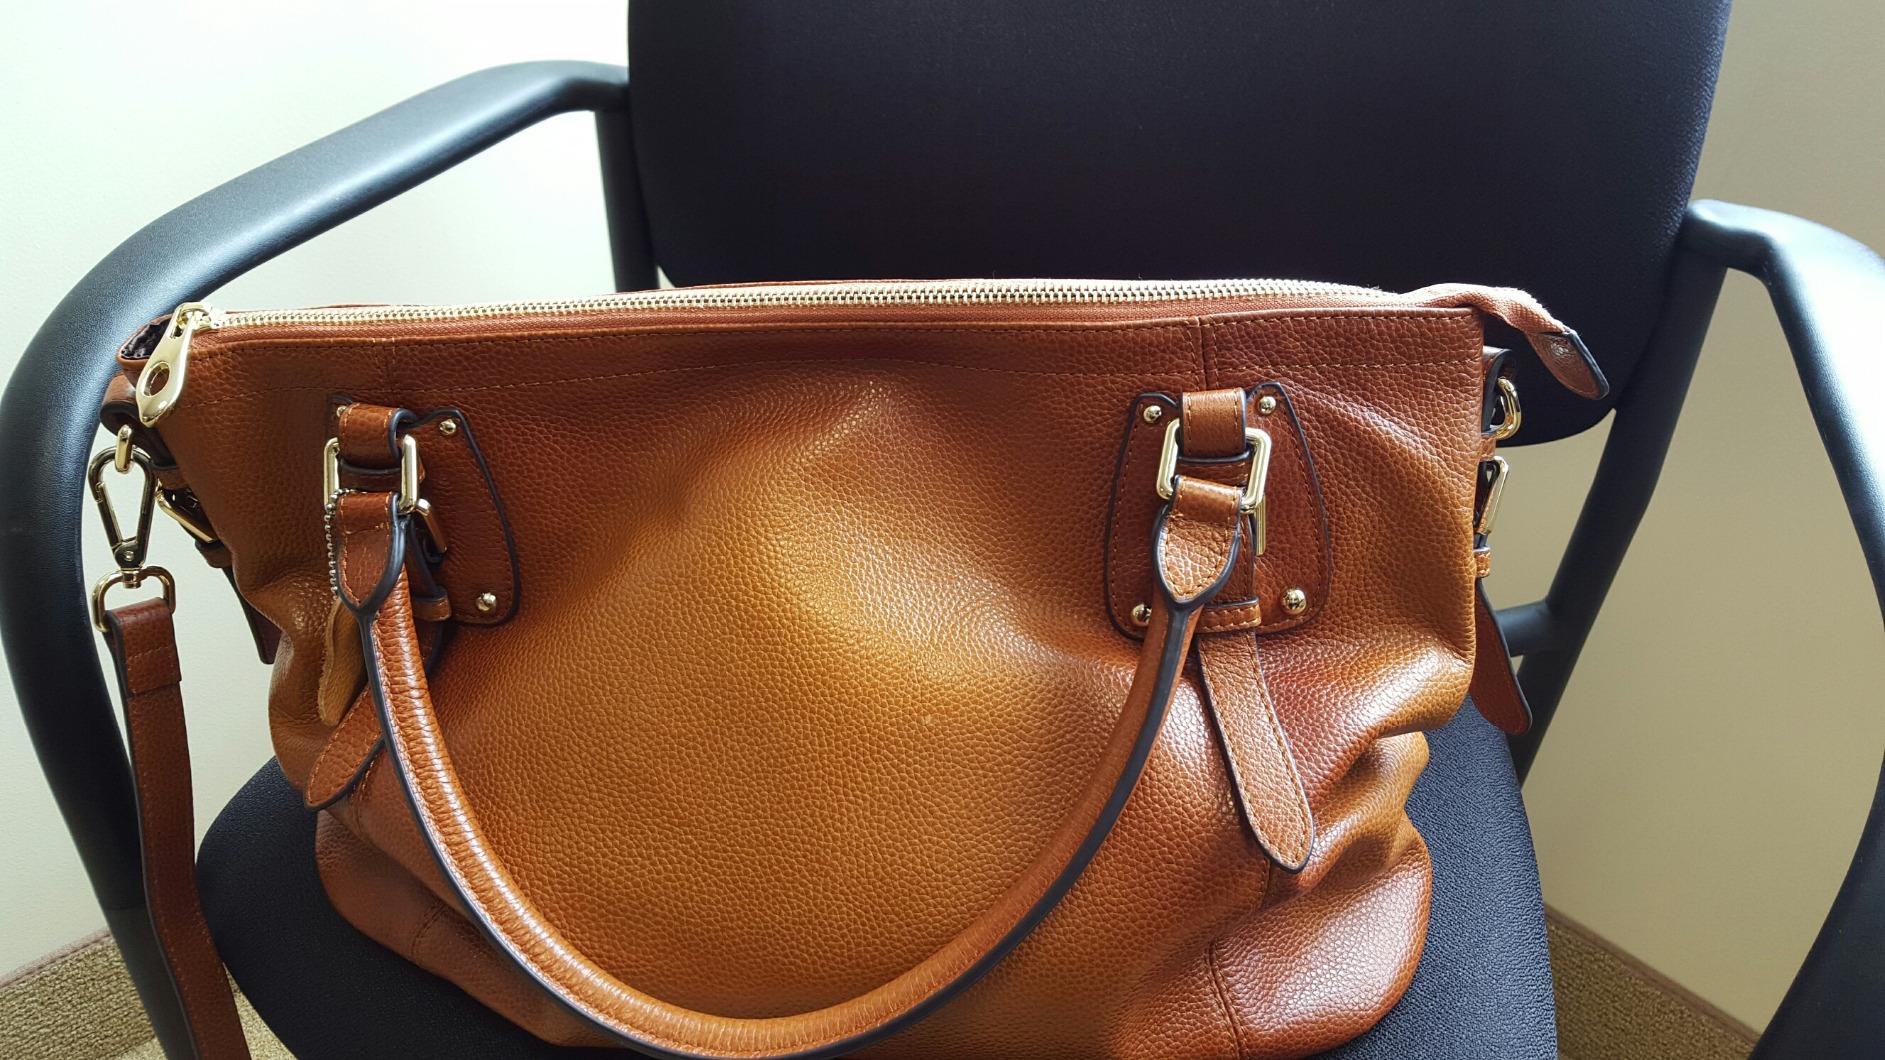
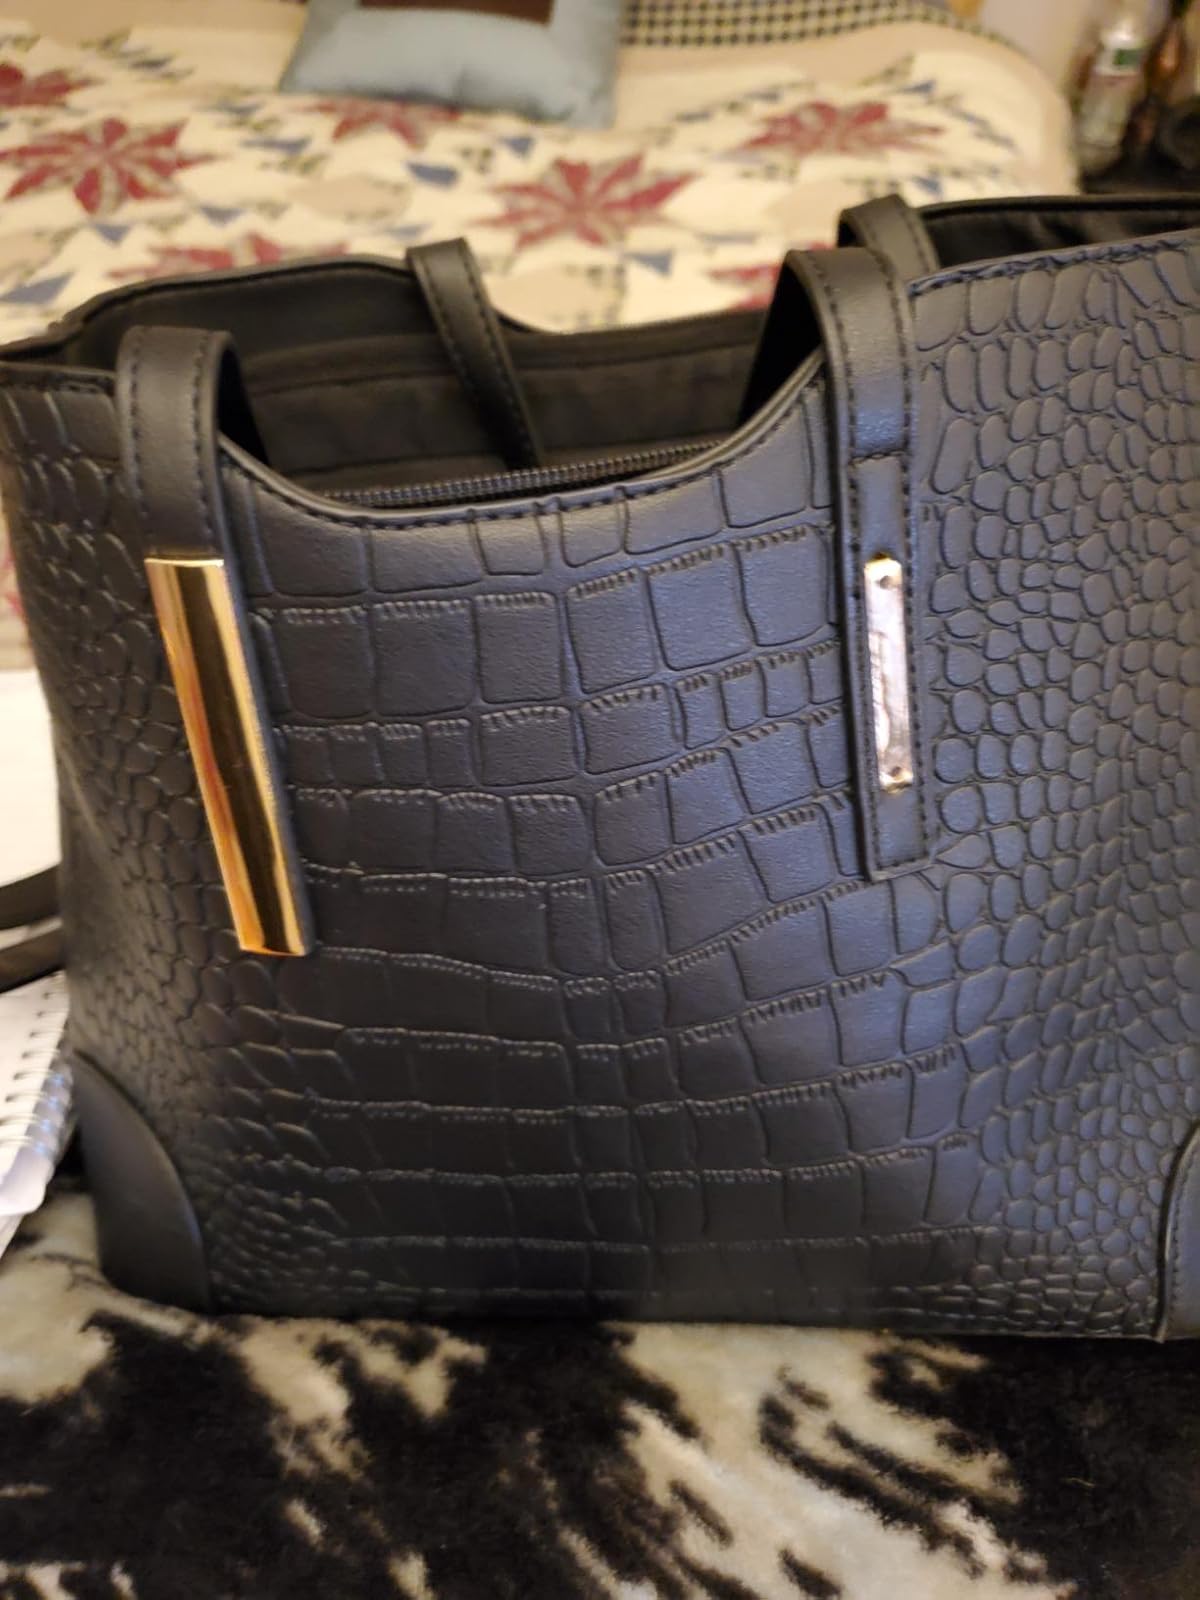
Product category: accessories_handbag
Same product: no